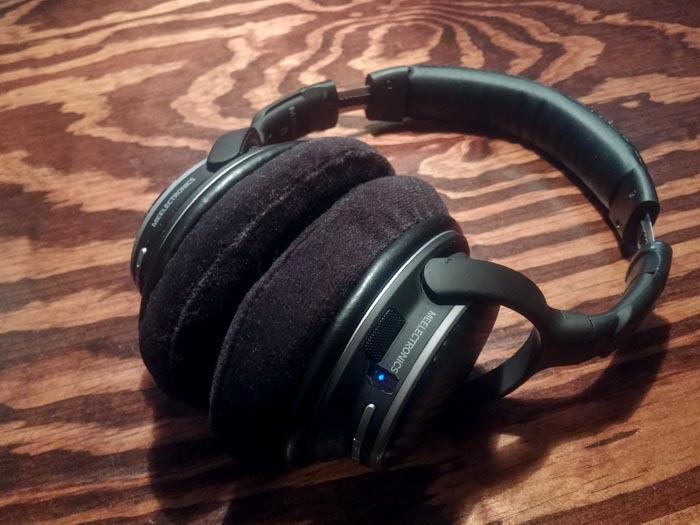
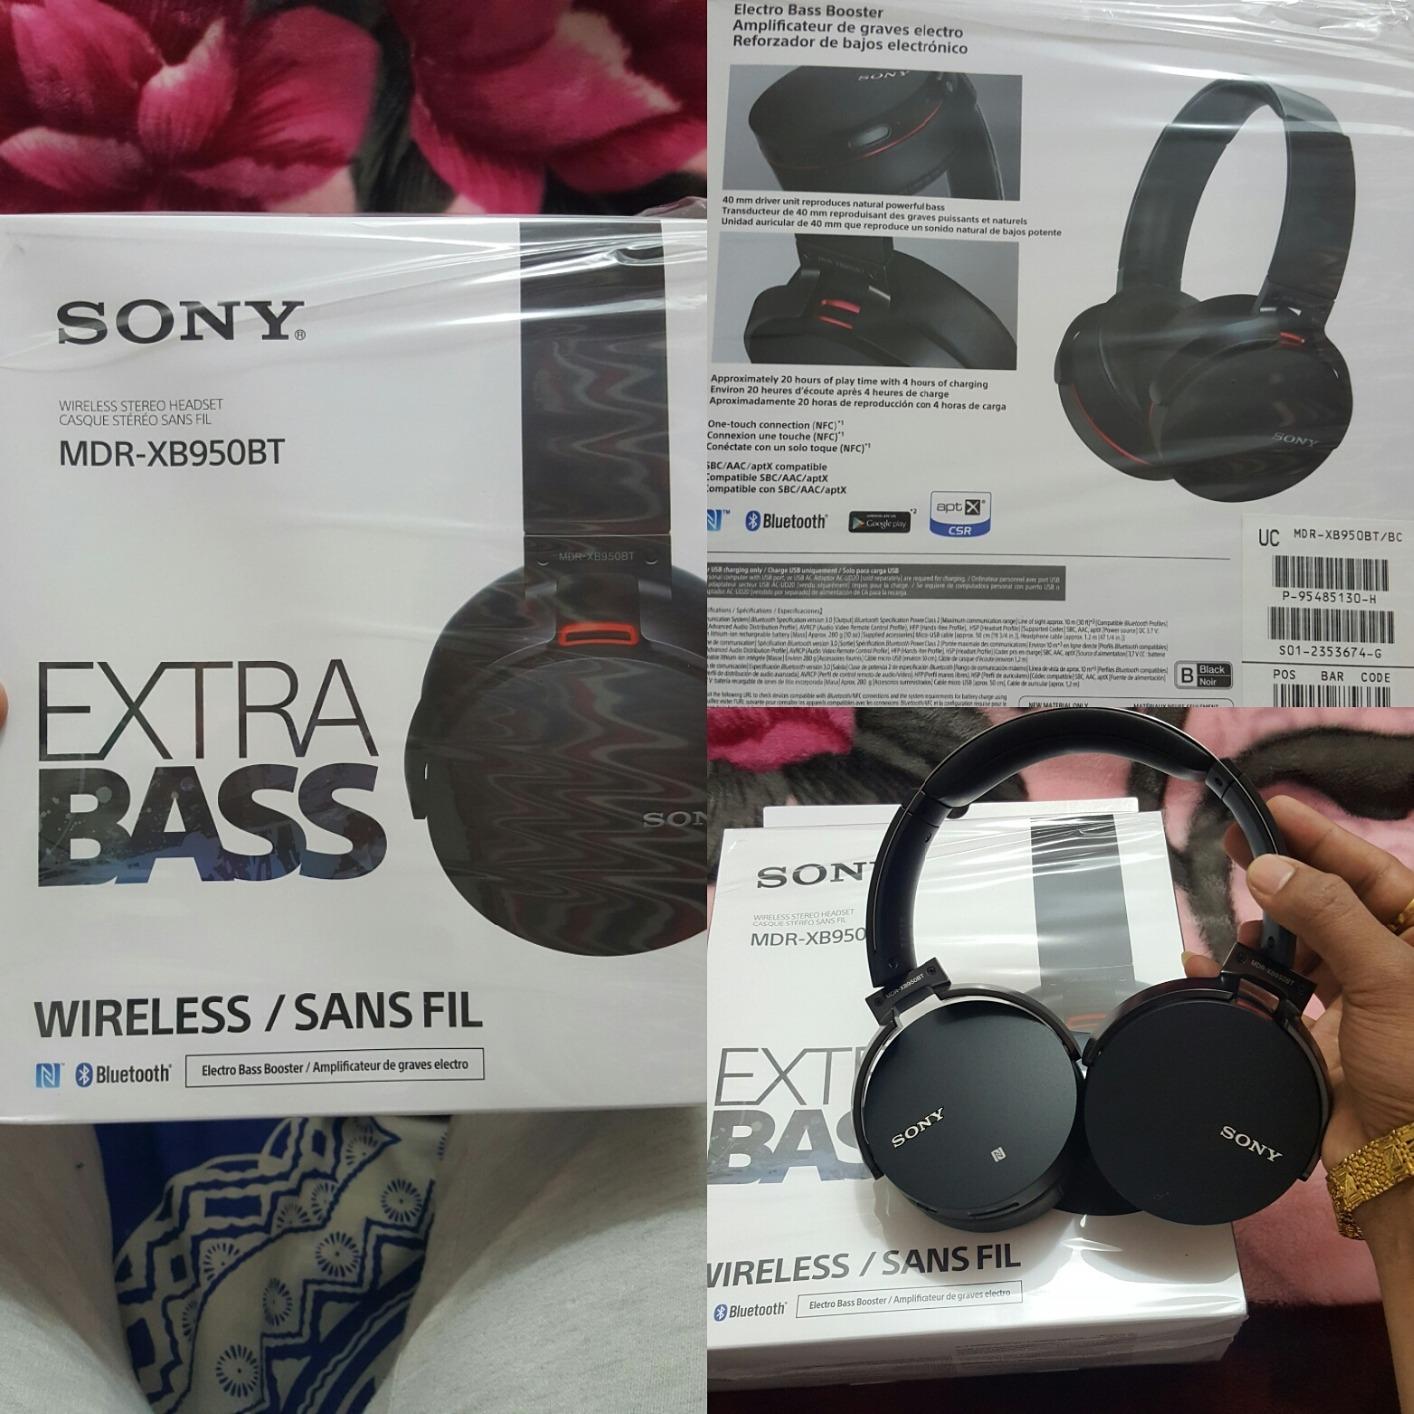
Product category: headphones
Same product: no